2021–2023 Stagecoach strikes

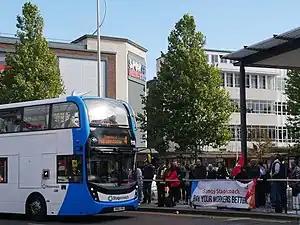
Striking Stagecoach in Hull workers at a Unite the Union picket line outside of Hull Paragon Interchange

The 2021–2023 Stagecoach strikes were a series of labour strikes by Stagecoach Group bus drivers, cleaners and engineers across the United Kingdom, the first of which began in 2021. Represented by Unite the Union, the National Union of Rail, Maritime and Transport Workers (RMT) or the GMB, workers in over 20 different areas were involved in labour disputes with Stagecoach, with strikes being called in several of those areas.